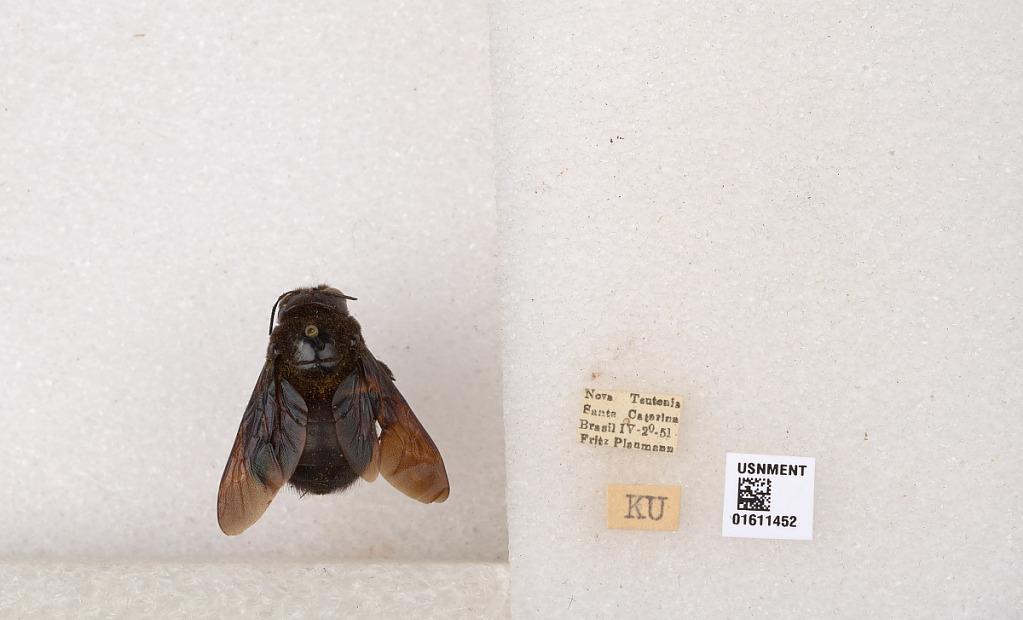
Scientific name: Xylocopa
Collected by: F. Plaumann
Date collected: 1951-4-20
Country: Brazil
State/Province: Santa Catarina
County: Seara
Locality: Nova Teutonia